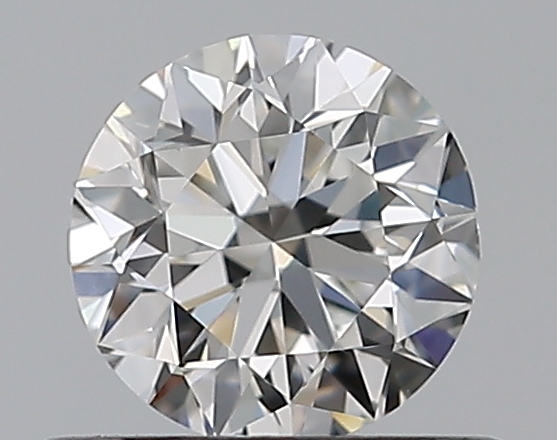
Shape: round
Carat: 0.5
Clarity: VVS2
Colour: F
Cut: GD
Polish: EX
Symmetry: GD
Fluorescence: N
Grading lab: GIA
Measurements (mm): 4.91 x 4.97 x 3.19